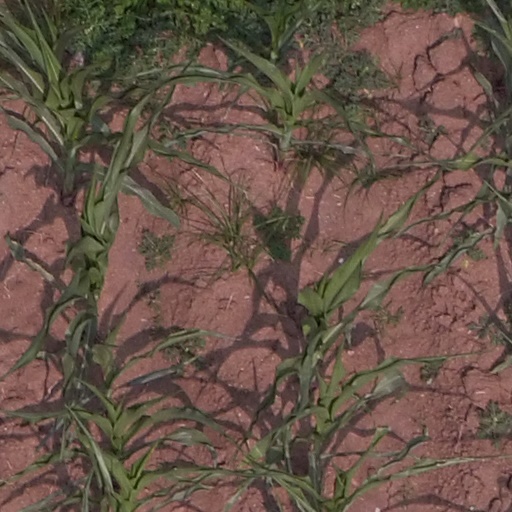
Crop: maize; corn